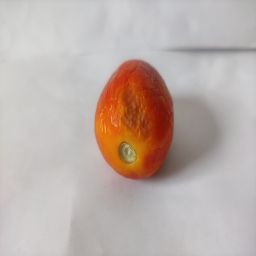
Crop: Tomato
Quality: Old